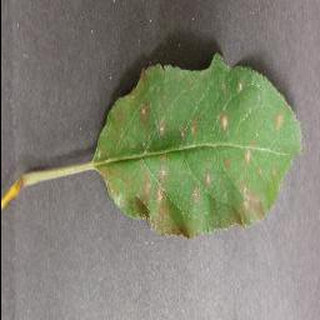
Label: apple_cedar_apple_rust